M4 (missile)

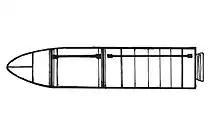

The M4 was a French submarine-launched ballistic missile (SLBM) deployed on the nuclear s (except the "Redoutable" herself, which was not refitted).